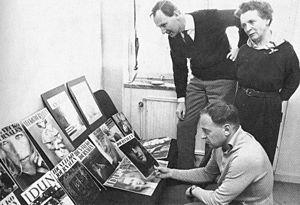
Idun était un magazine suédois fondé par Frithiof Hellberg qui parut de 1887 à 1963. Il tirait son nom de Idunn, déesse Asyne de l’éternelle jeunesse dans la mythologie nordique.